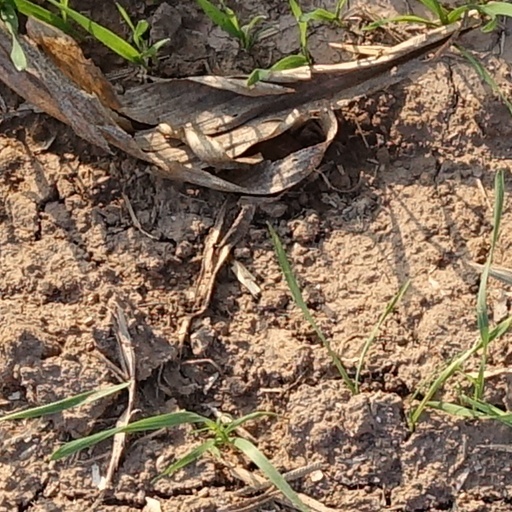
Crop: wheat